Wiang Kum Kam

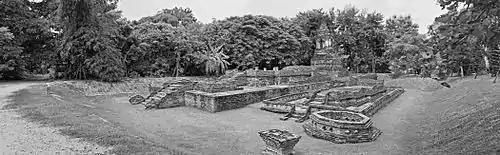
Wat Pu Pia from the north.

Wat Pu Pia ("Temple of Old Man Pia") is notable for its relatively good state of preservation, including some stucco work and an intact layout.